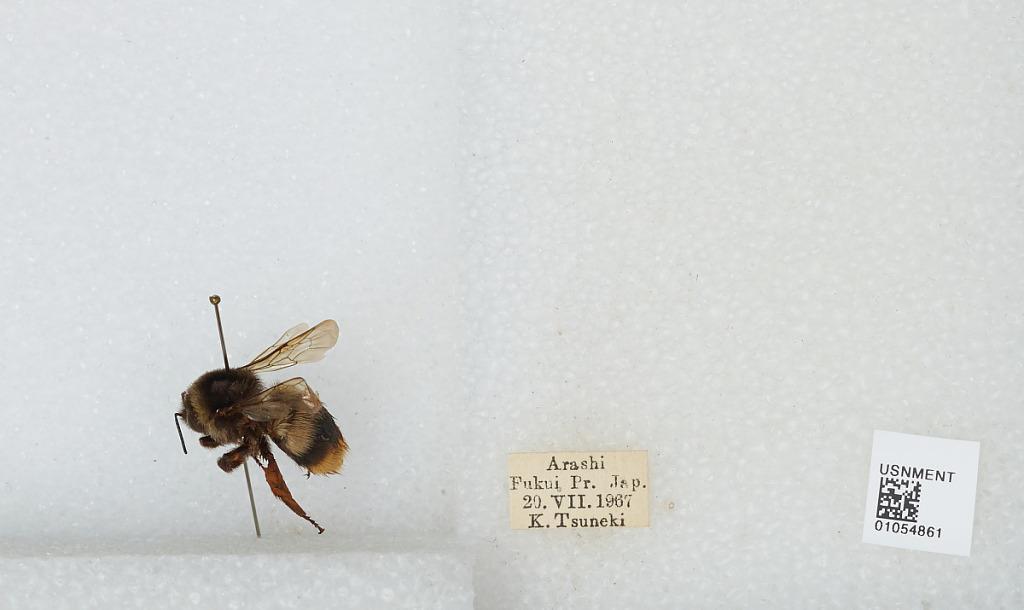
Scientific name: Bombus sp.
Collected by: K. Tsuneki
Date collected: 1967-7-20
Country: Japan
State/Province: Fukui
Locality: Arashi